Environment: real
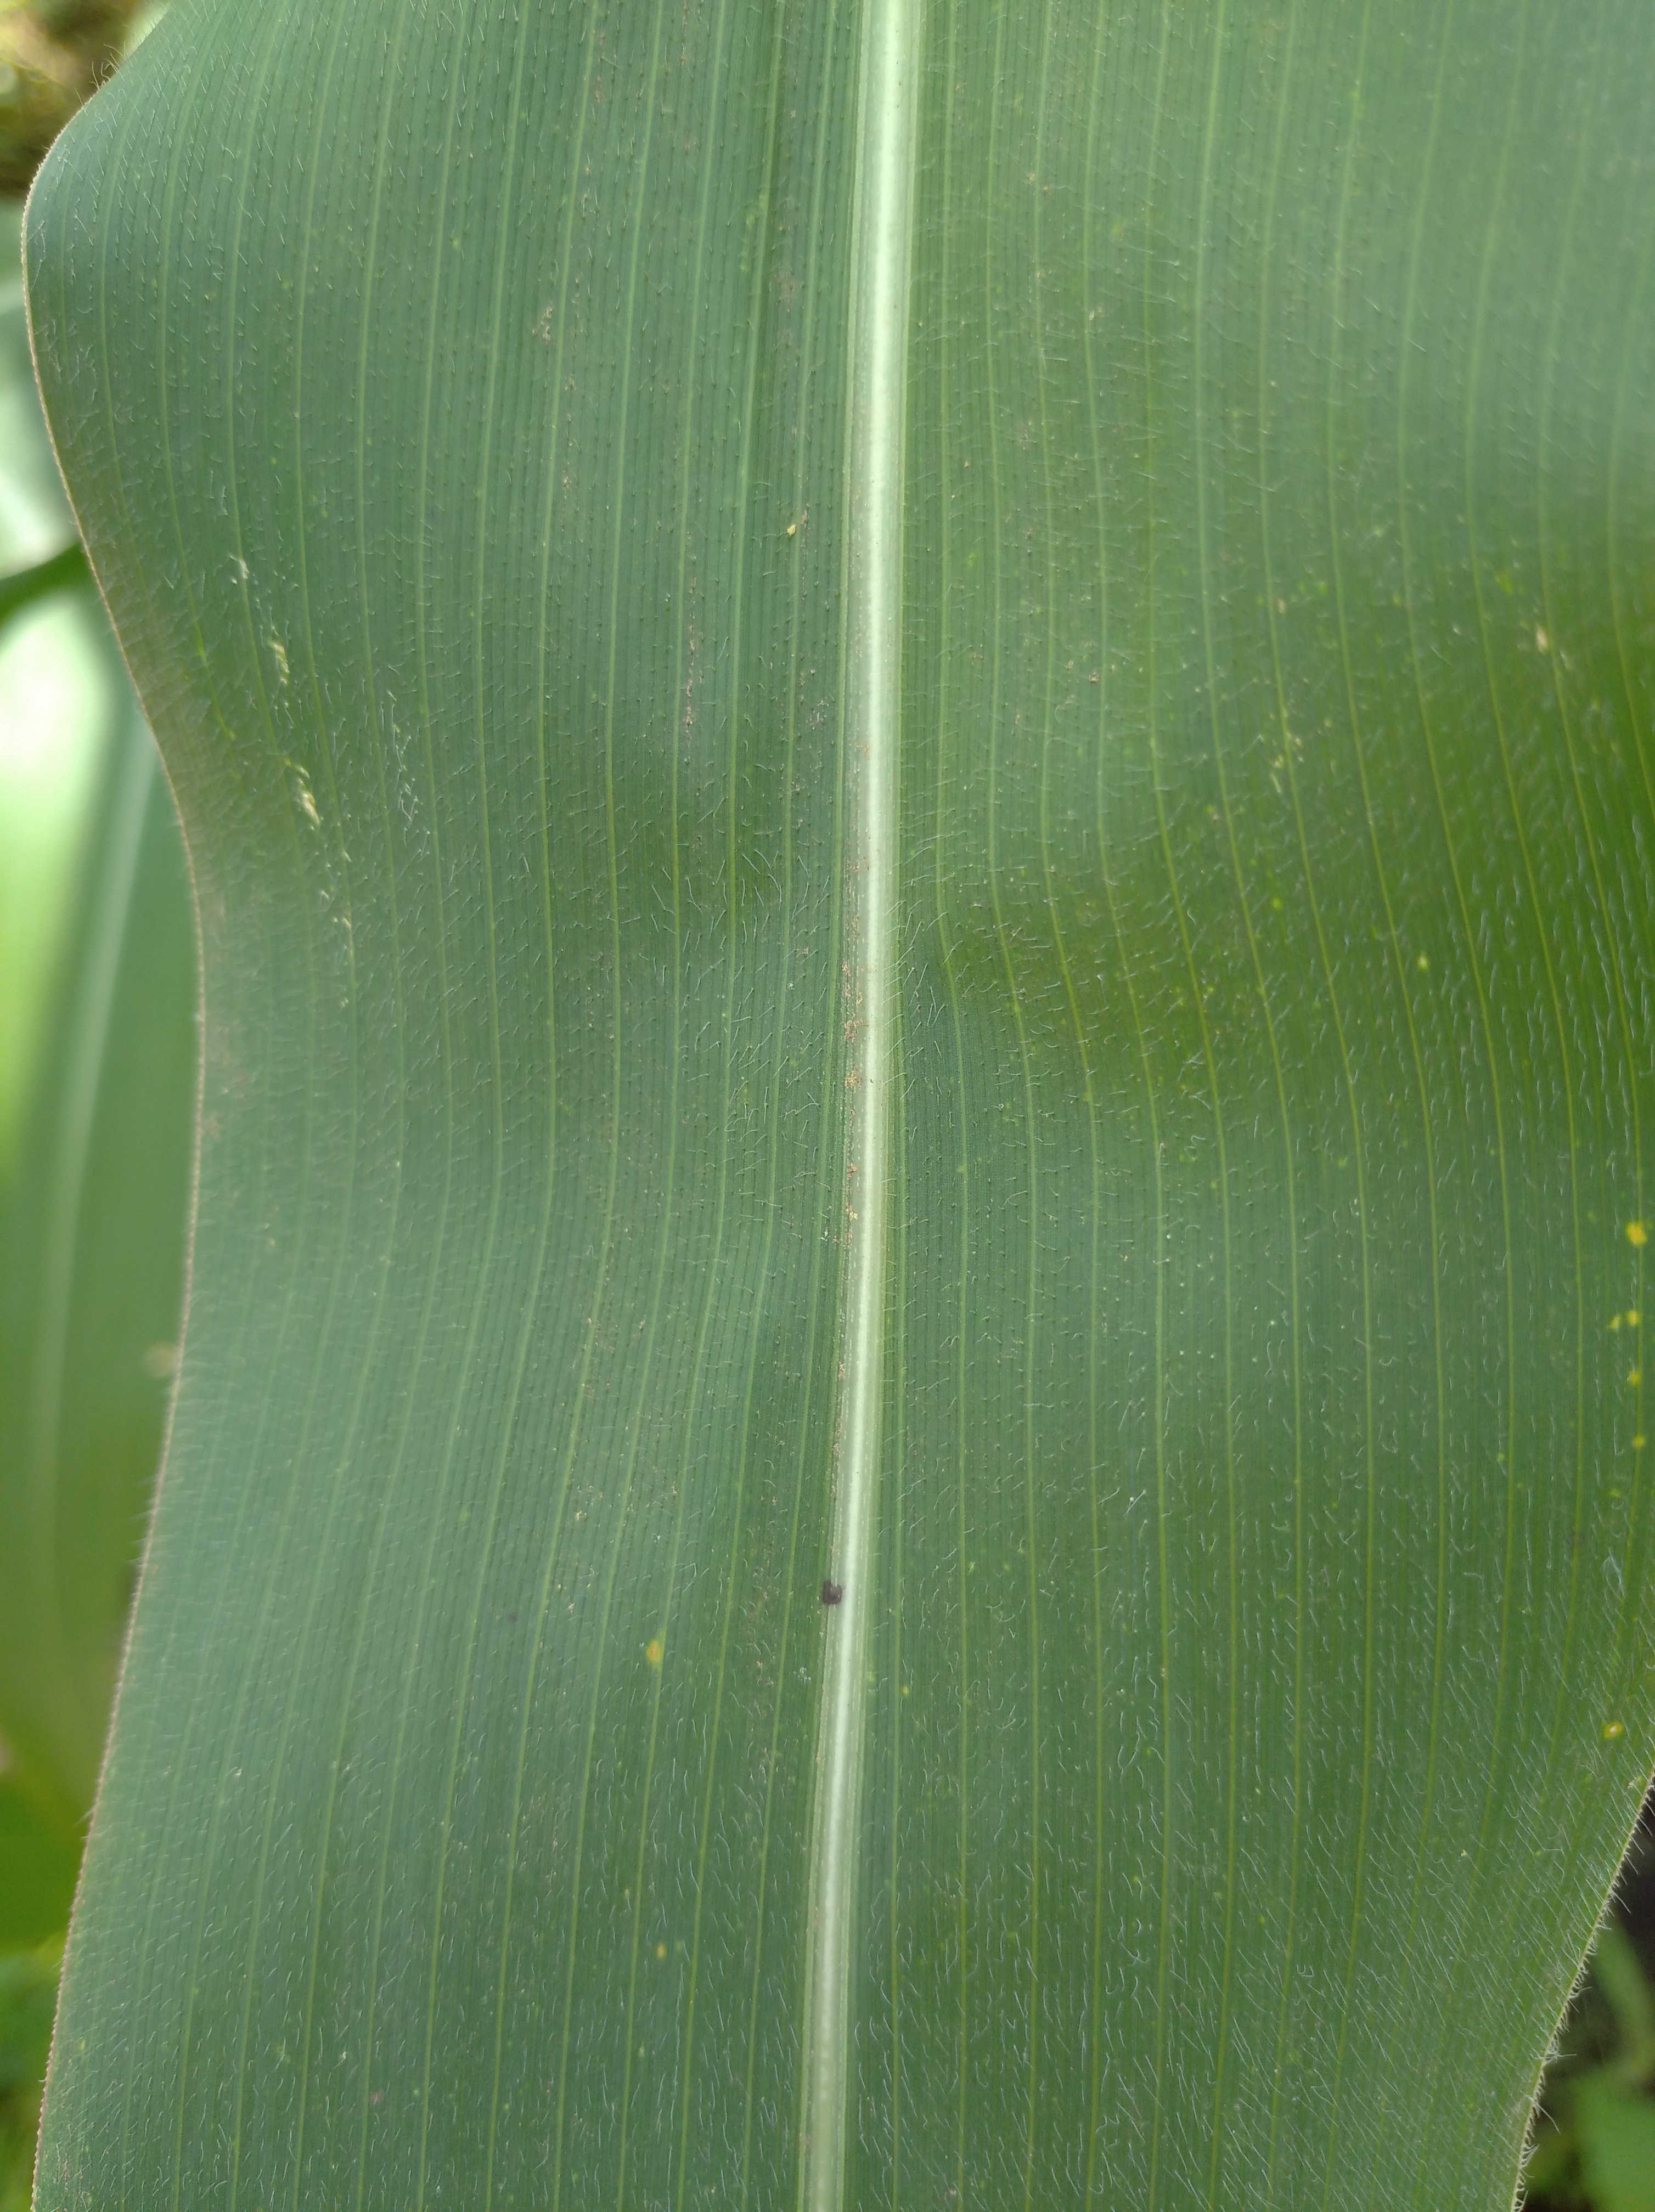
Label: healthy